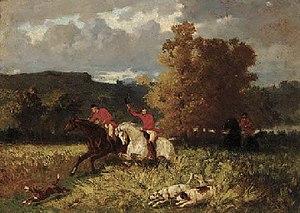
La vénerie aussi appelée « chasse à courre » ou encore désignée par « chasse à courre, à cor et à cri », « chasse à bruit » ou « chasse par force », est un mode de chasse ancestral qui consiste à poursuivre un animal sauvage avec une meute de chiens courants, jusqu'à son épuisement et sa prise. Seuls les chiens chassent, grâce à leur odorat et leur instinct de prédateur. Le rôle de l'homme, généralement cavalier pour la circonstance, consiste à les contrôler et à les suivre.